Edward Jan Habich

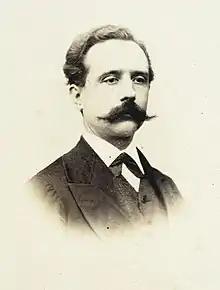

Edward Jan Habich (31 January 1835, Warsaw – 31 October 1909, Lima, Peru) was a Polish engineer and mathematician. In 1876, he founded the National University of Engineering, a renowned engineering school in Lima, Peru. He was a member of the Peruvian Geographic Society and an Honorary Citizen of Peru. In his native Poland he took part in the January Uprising against the Russian Empire in 1863.